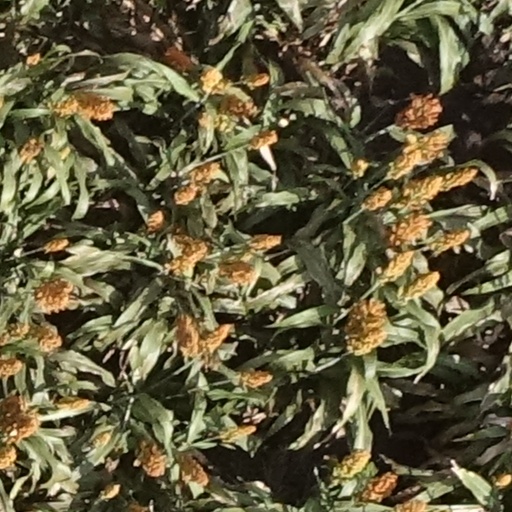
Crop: sorghum